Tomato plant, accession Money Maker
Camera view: tilt-top (135 deg); turntable rotation: 300 degrees
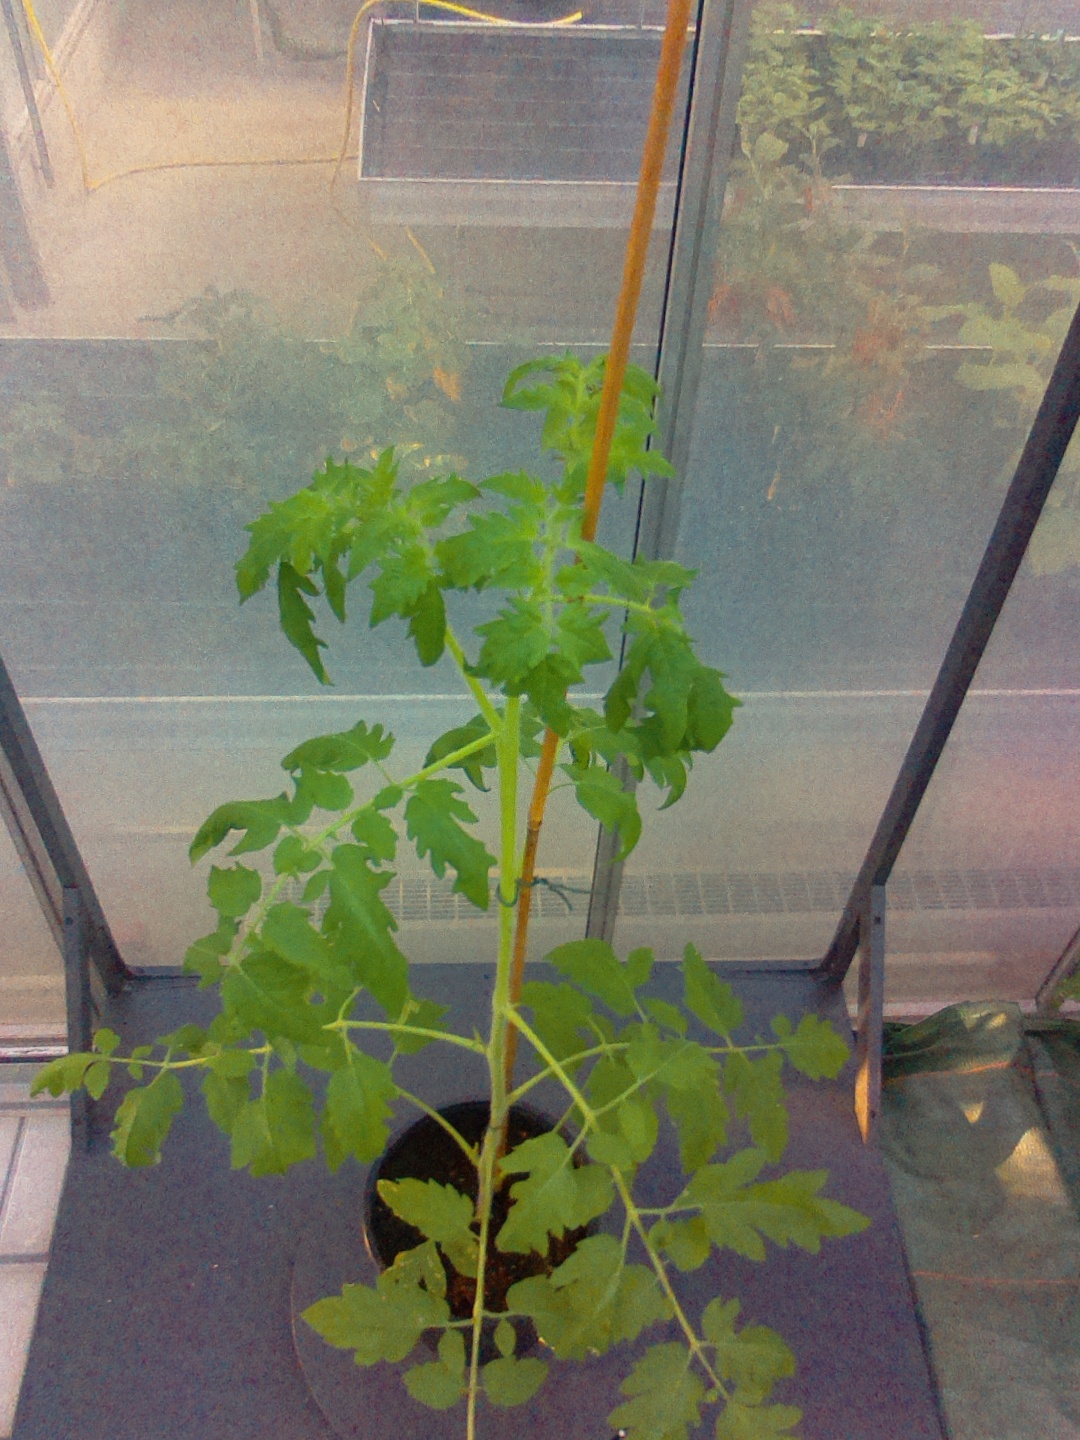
BBCH growth stage 22: 20%-30% Side shoots formed